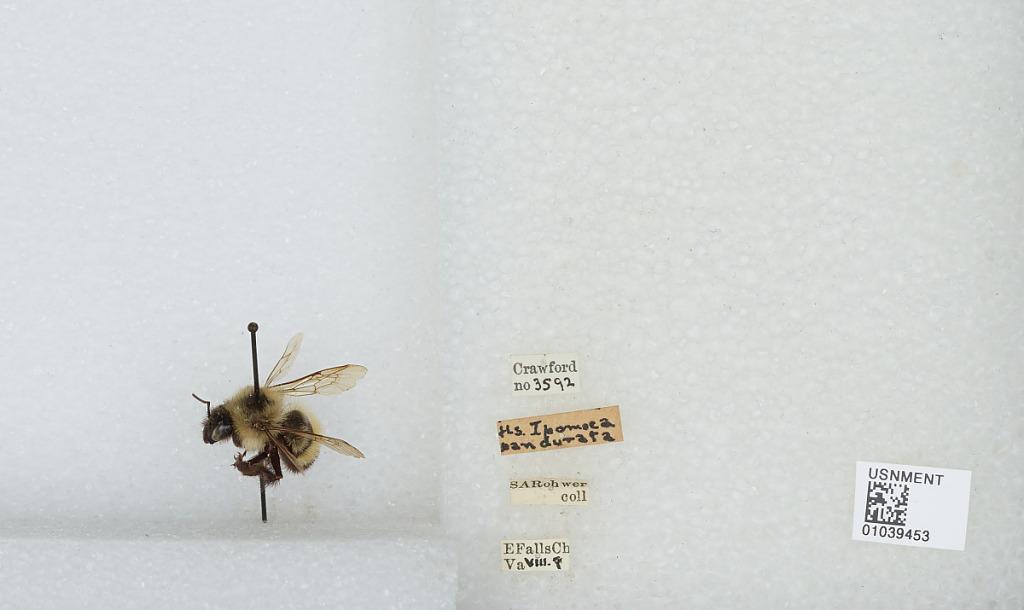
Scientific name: Bombus (Pyrobombus) vagans vagans Smith
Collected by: S. Rohwer
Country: United States
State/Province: Virginia
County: Arlington
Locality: East Falls Church
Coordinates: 38.8858, -77.1569